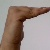
The image shows a hand gesture representing a space in Indian Sign Language.